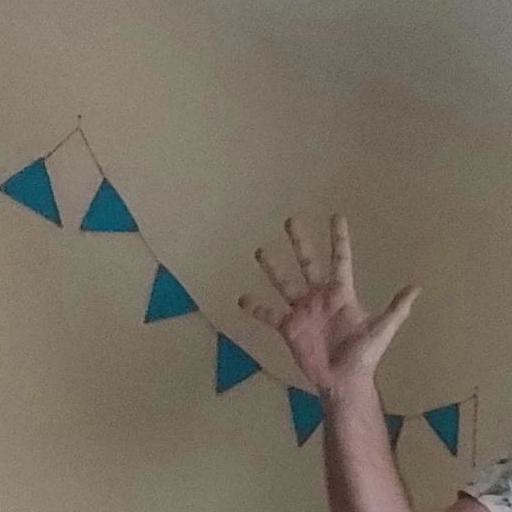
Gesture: palm